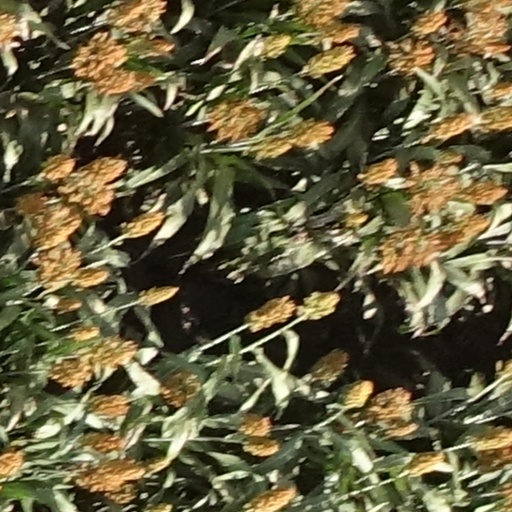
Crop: sorghum